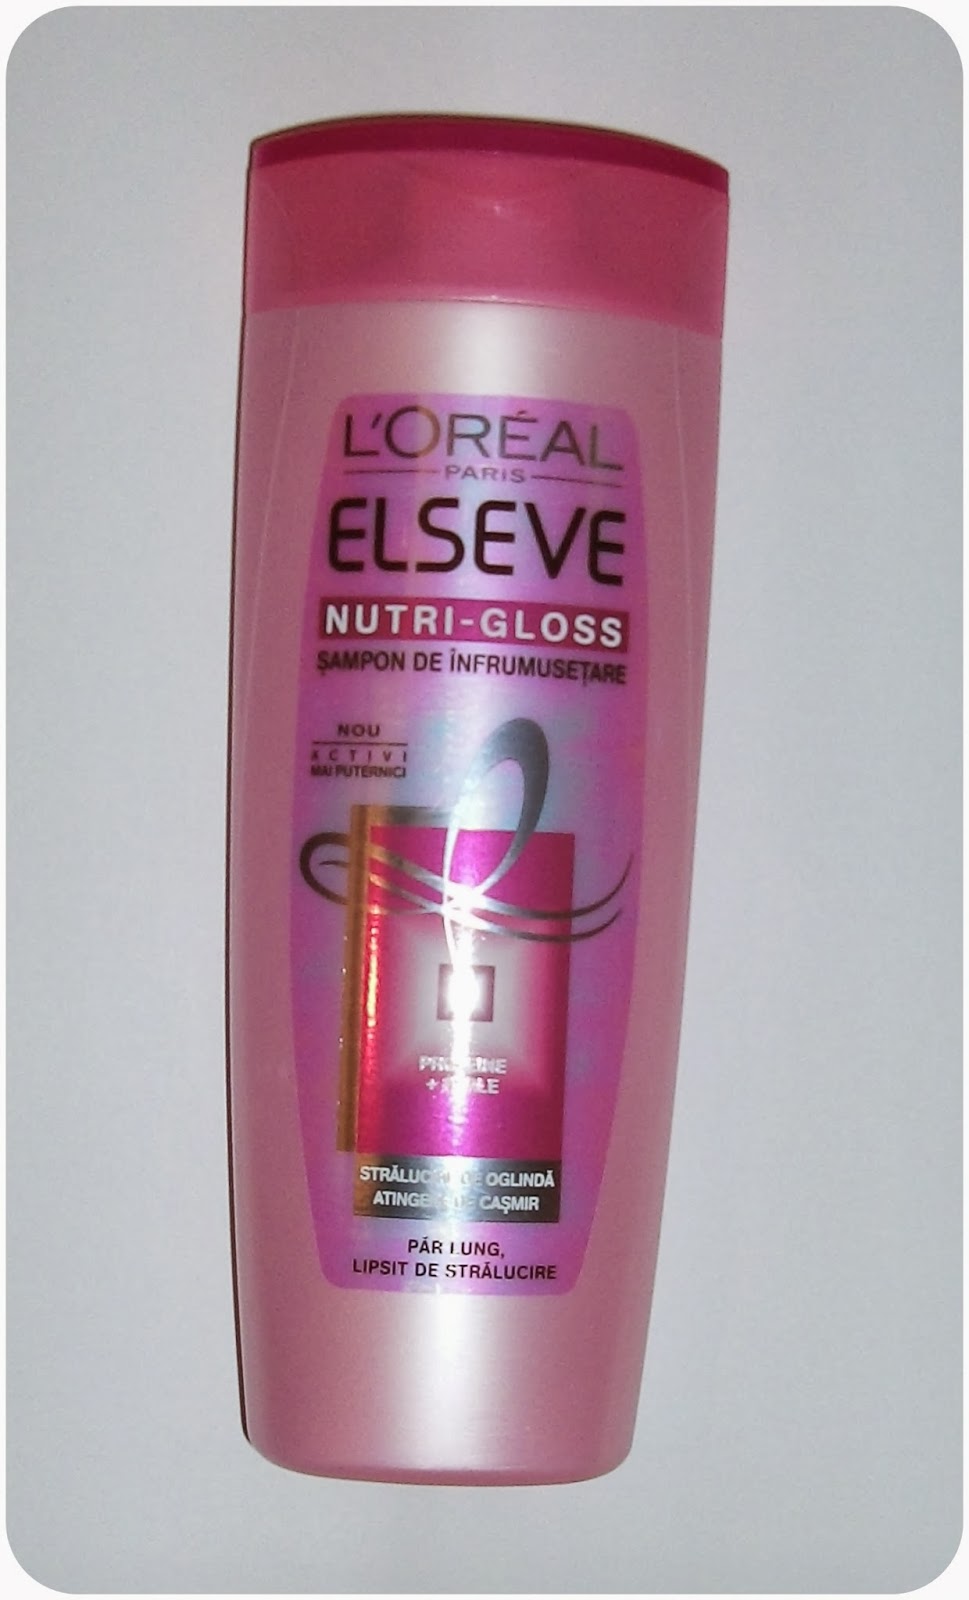
Waste category: plastic